Ramón Torres (singer)

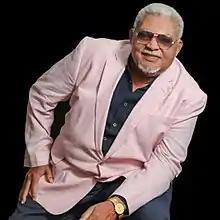

Francisco Pache Torres (born Higüey, Dominican Republic, July 18, 1949), better known by his stage name " 'Ramón Torres' ", is a Dominican singer-songwriter. He is considered to be one of the pioneers of modern Bachata for his role in redefining the genre by including romantic lyrics, guitar melodies, and implementation of new instruments such as the piano and the accordion.